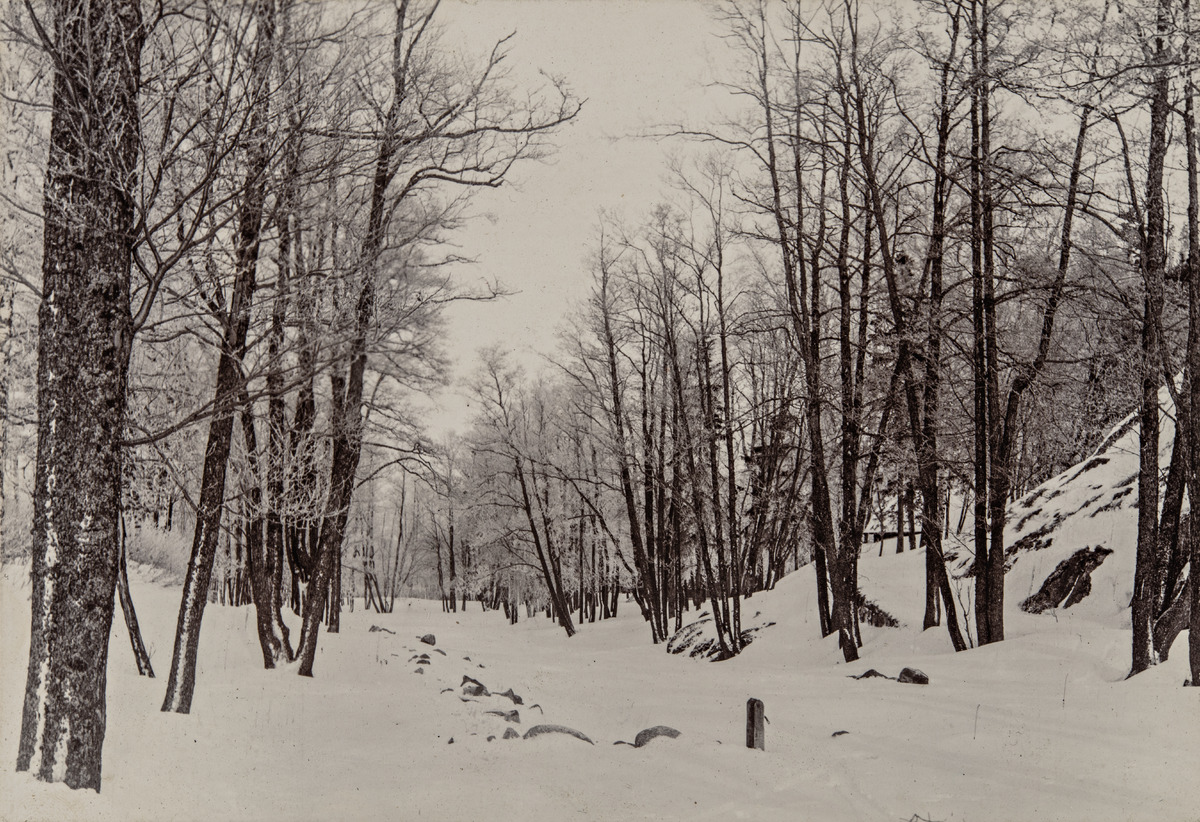
Kaivopuisto talvella
sisällön kuvaus: Kaivopuisto talvella. mustavalkoinen
Ajankohta: kuvausaika 1890 n.
Paikka: Suomi, Uusimaa, Helsinki, Kaivopuisto Helsinki
Aiheet: puistot, puut, talvi